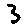
Label: 3